Old Bazaar, Skopje

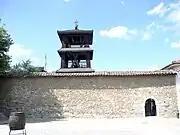
Entrance to the Church of Holy Salvation in Skopje

Constructed in the 19th century on the foundations of an older church, half of the church was built underground as it was illegal under Ottoman rule for Christian buildings to be taller than Islamic buildings so mosques could dominate the city skyline. The church got its present appearance in the 19th century.